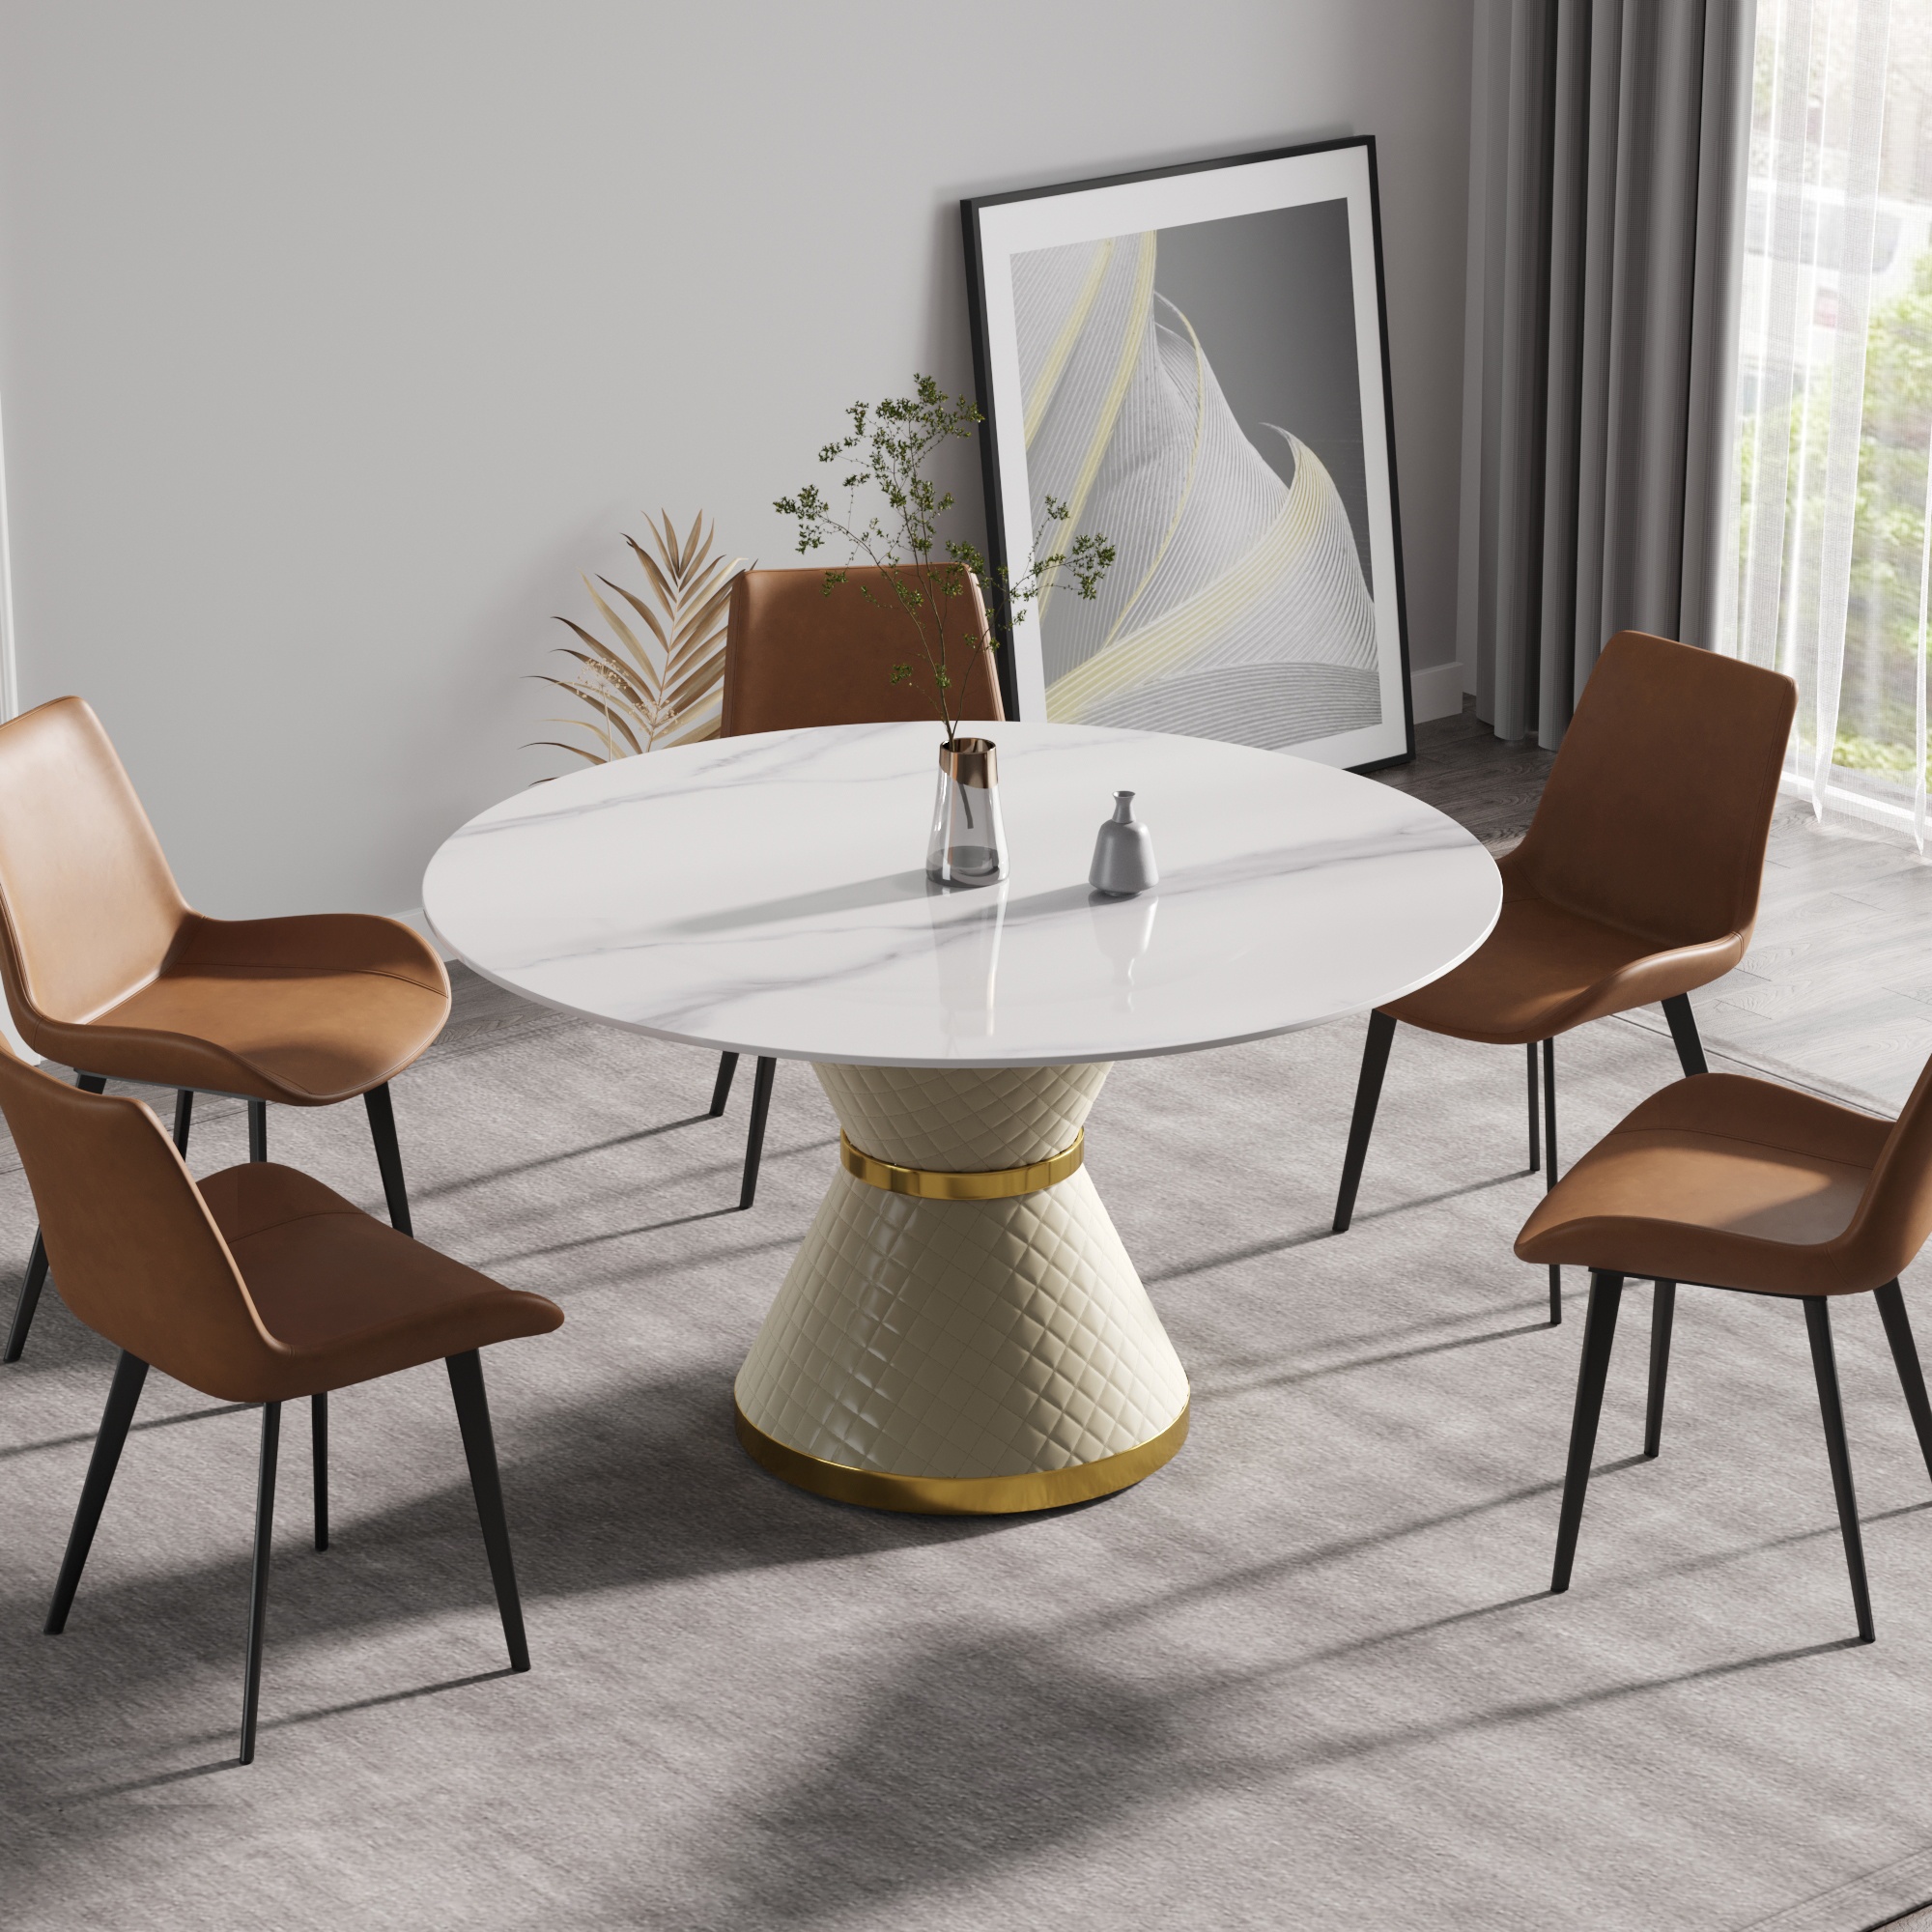
53.15"Modern artificial stone round white carbon steel base dining table-can accommodate 6 people
Processing Time : 3 Business Days (Estimated) Details Included 2 Packages: Sub-item 1: Package Quantity:1, Package Size:60*60*7 in, 130 lb Sub-item 2: Package Quantity:1, Package Size:30*30*24 in, 51 lb Product Features: [White Simple Appearance] This round table is made of artificial stone, and it is made into a perfect dining table with exquisite craftsmanship, which can accommodate 6 people. The hollowed-out base adds a touch of medieval simplicity to this table. [Strong dining table panel & easy to clean] Desktop is one of the strongest surfaces, made of sintered stone, which is pressed into a blade shape after heating, providing you with a desktop that can be used for many years. This material can prevent burns, stains and scratches, and has the characteristics of heat resistance, fire resistance and antifouling. [Stable base] This dining table adopts a black carbon steel base, which is hard and stable for the big advantages, and can keep the level of the whole dining table. [Anti-fouling & easy cleaning] Extremely low water permeability can make oil or liquid impermeable, and the desktop can be kept clean only by wiping. [Fire resistance and high temperature resistance] When in direct contact with high-temperature objects or flames, it will not deform, crack or emit gas or odor. [Using natural materials] Natural materials do not release harmful substances, and are 100% recyclable. No radiation, direct contact with food. Description: Warm tip: During the processing of natural materials, there will be subtle changes in color tone, surface texture and texture, and there will be subtle differences with pictures, which is a normal phenomenon. Natural changes are not regarded as product defects.
Brand: WoodPoly.com
Category: Furniture > Tables > Kitchen & Dining Room Tables